Emory Upton

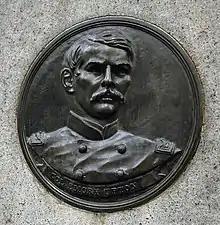
Emory Upton depicted on the 121st New York Infantry Regiment monument at Gettysburg National Military Park

Upton was commissioned a second lieutenant in the 4th U.S. Artillery, transferring to the 5th U.S. Artillery as a first lieutenant on May 14, assigned to Brig. Gen. Irvin McDowell's Army of Northeastern Virginia, as an aide-de-camp to Brig. Gen. Daniel Tyler. In the First Battle of Bull Run, July 21, 1861, he was wounded in the arm and left side during the action at Blackburn's Ford, although he did not leave the field. He commanded his battery in the VI Corps Artillery Reserve through the 1862 Peninsula Campaign and the Seven Days Battles. In the Maryland Campaign, including the battles at Crampton's Gap at South Mountain and the Battle of Antietam, he commanded the artillery brigade for the 1st Division, VI Corps.